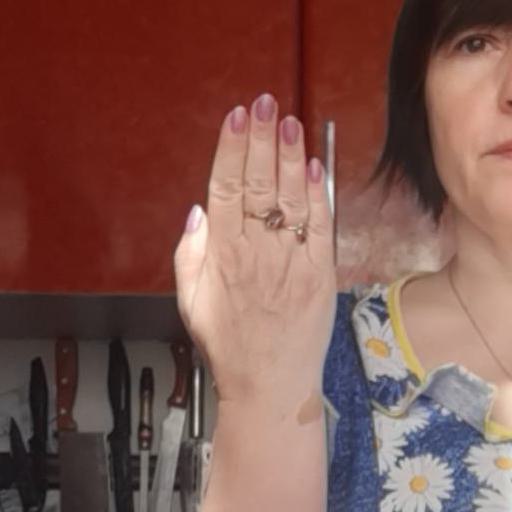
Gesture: stop_inverted